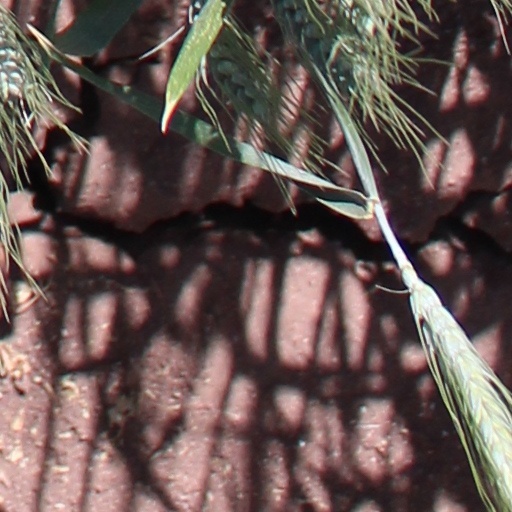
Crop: wheat